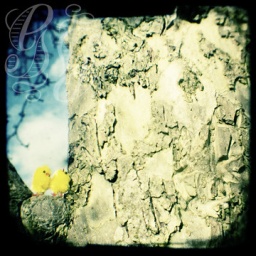
ttv photo of two yellow chicks sitting in a tree.